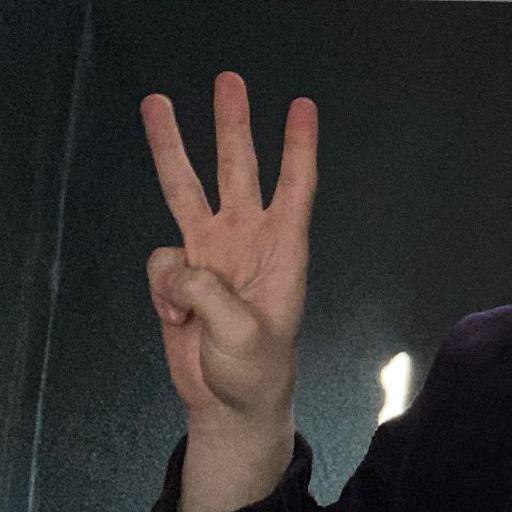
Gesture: three